Sleater-Kinney

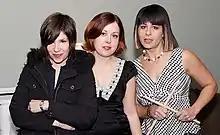
Sleater-Kinney backstage at South by Southwest in 2006

Their next few albums ("The Hot Rock", "All Hands on the Bad One") pushed the band towards mainstream listeners, culminating in 2002's "One Beat". The group opened for Pearl Jam at many North American shows beginning in 2003, and the band cited the experience of playing in large arenas as part of the inspiration and motivation for the music found on their seventh album, "The Woods". "The Woods" was released in 2005 and was a departure from the sound of their previous albums. In its place, "The Woods" featured a denser, heavily distorted sound that drew on classic rock as its inspiration. In 2006, they helped to curate an edition of the British All Tomorrow's Parties festival. They also contributed to the Burn to Shine project, appearing in Volume 3 (Portland), playing "Modern Girl".